Bugis

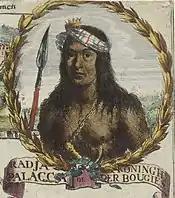
Arung Palakka, an illustration from the 17th century

Beginning from the end of the 17th century and the dawn of the 19th, the highly delicate balance of power in South Sulawesi was completely plunged on a downward spiral due to a series of radical changes in the local statecraft, including internal dynastic disputes, geopolitical tensions, growing secondary influence from the western consumerism and the Fall of Makassar.